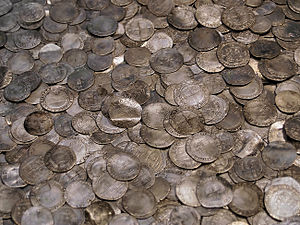
Depotfund
Depotfund med sølvmønter fra omkring år 1700 (British Museum).
Et depotfund er et arkæologisk begreb, der dækker over en samling af genstande eller artefakter, der er nedgravet enten som opbevaring eller offer, og som ikke har en umiddelbart forbindelse til begravelse. Hvis der er tale om værdifulde genstande af f.eks. ædelmetal, omtales de også som skattefund De nedgravede skatte har sandsynligvis været skjult med henblik på at kunne blive gravet op igen, men den eller de personer, der har stået for nedgravningen er af forskellige årsager blevet forhindret: De kan være døde eller have været ude af stand til at lokalisere nedgravningsstedet igen. På den måde har depotfundene kunnet ligget gemt, til arkæologer eller amatører med metaldetektorsøgere har fundet dem.